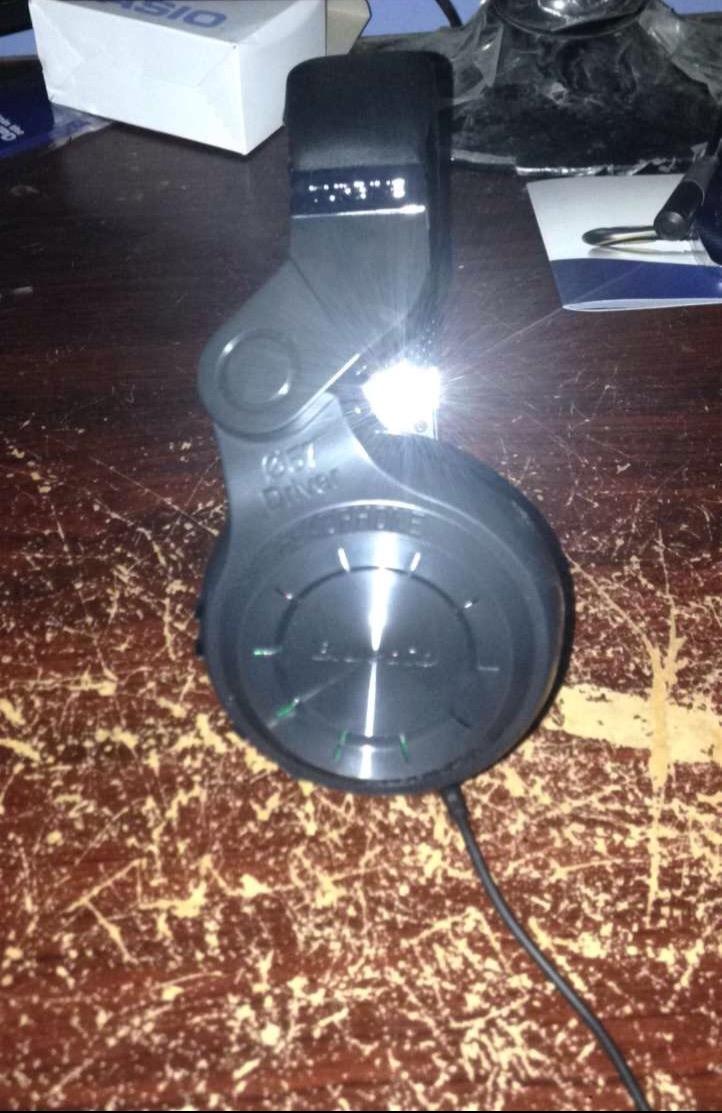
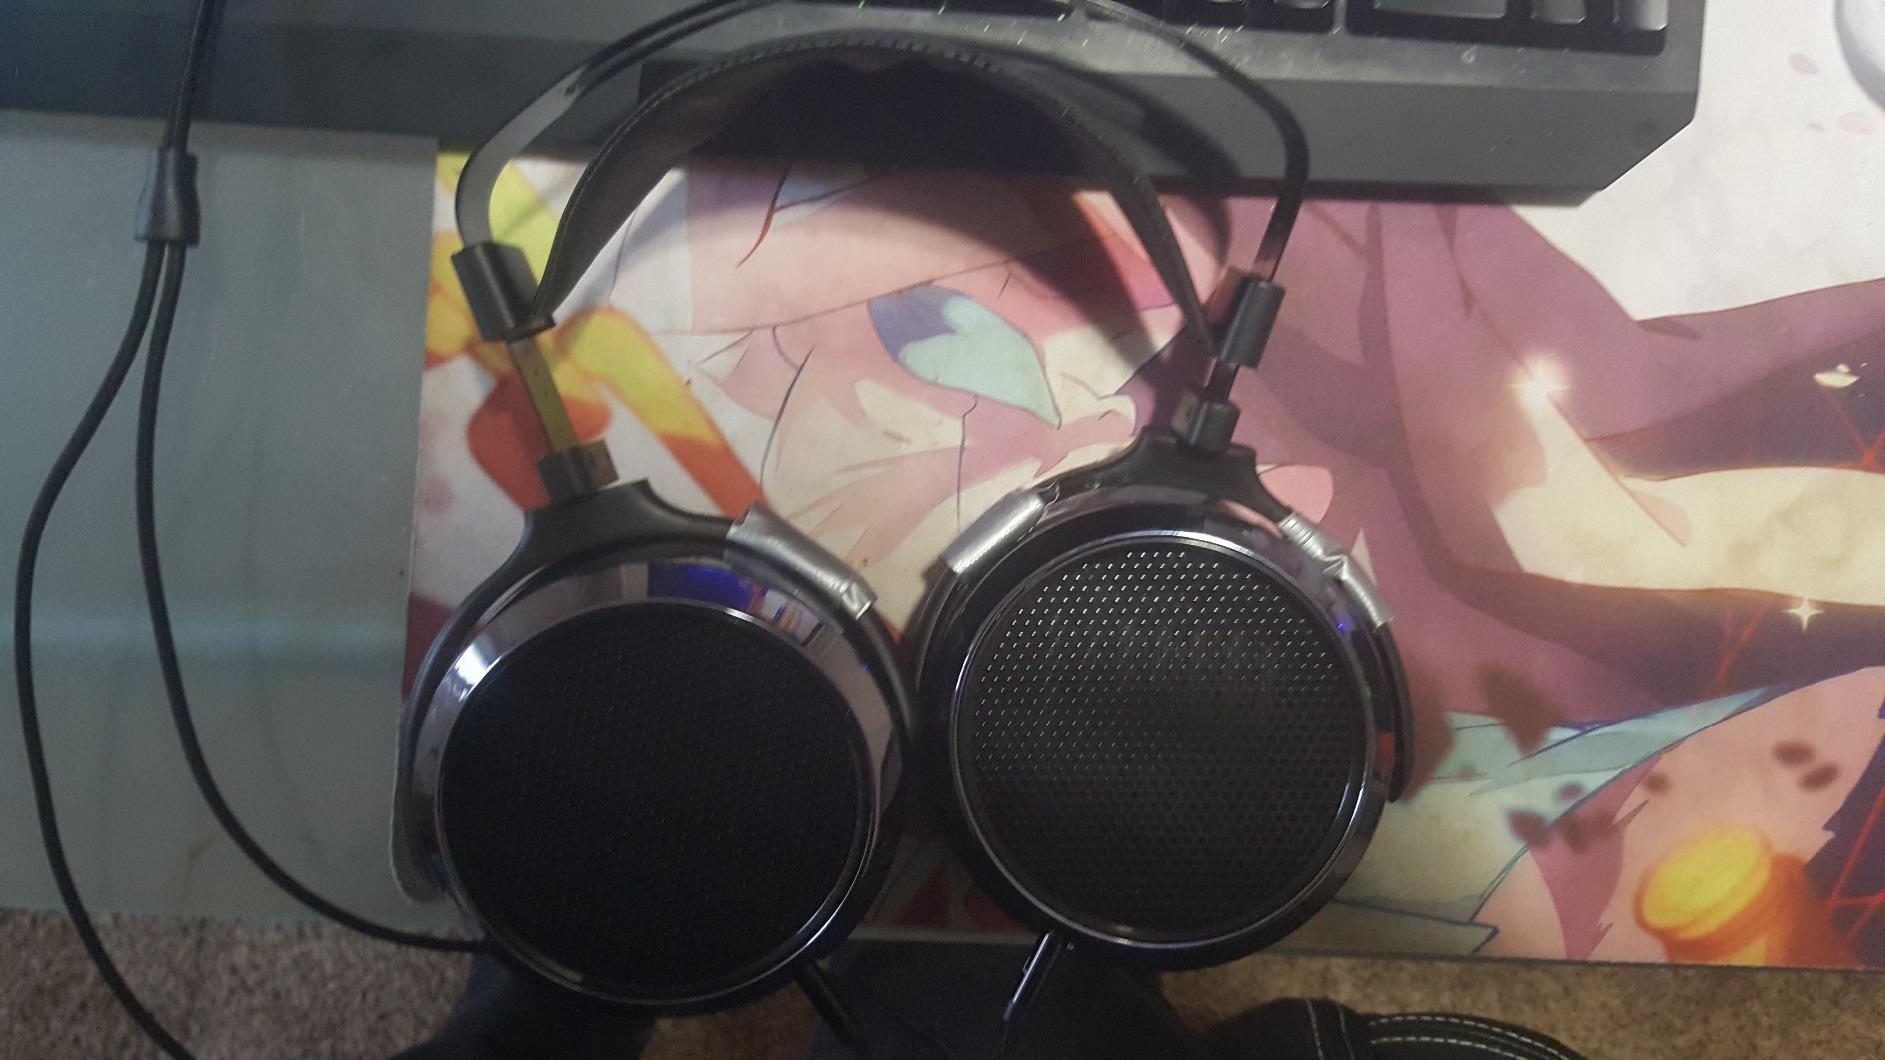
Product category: headphones
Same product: no